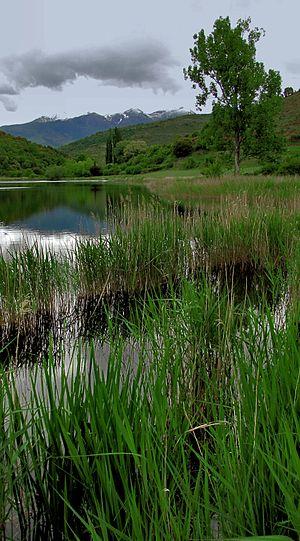
L'étang de Montcortés est un site d'importance communautaire situé sur la commune de Baix Pallars, dans la région de Pallars Sobirà, dans la province de Lleida. C'est une formation d'origine karstique. Avec les étangs de Basturs, c'est le seul des Pyrénées à ne pas être d'origine glaciaire. La réserve naturelle couvre une superficie de 45,05 ha. Cet espace appartient aussi à Natura 2000 et a été approuvée en décembre 1997. Son hydrologie est largement contrôlée par les apports des eaux souterraines pour compenser les pertes de l'étang à la fois par évaporation et par un petit ruisseau émissaire situé sur sa bordure nord.